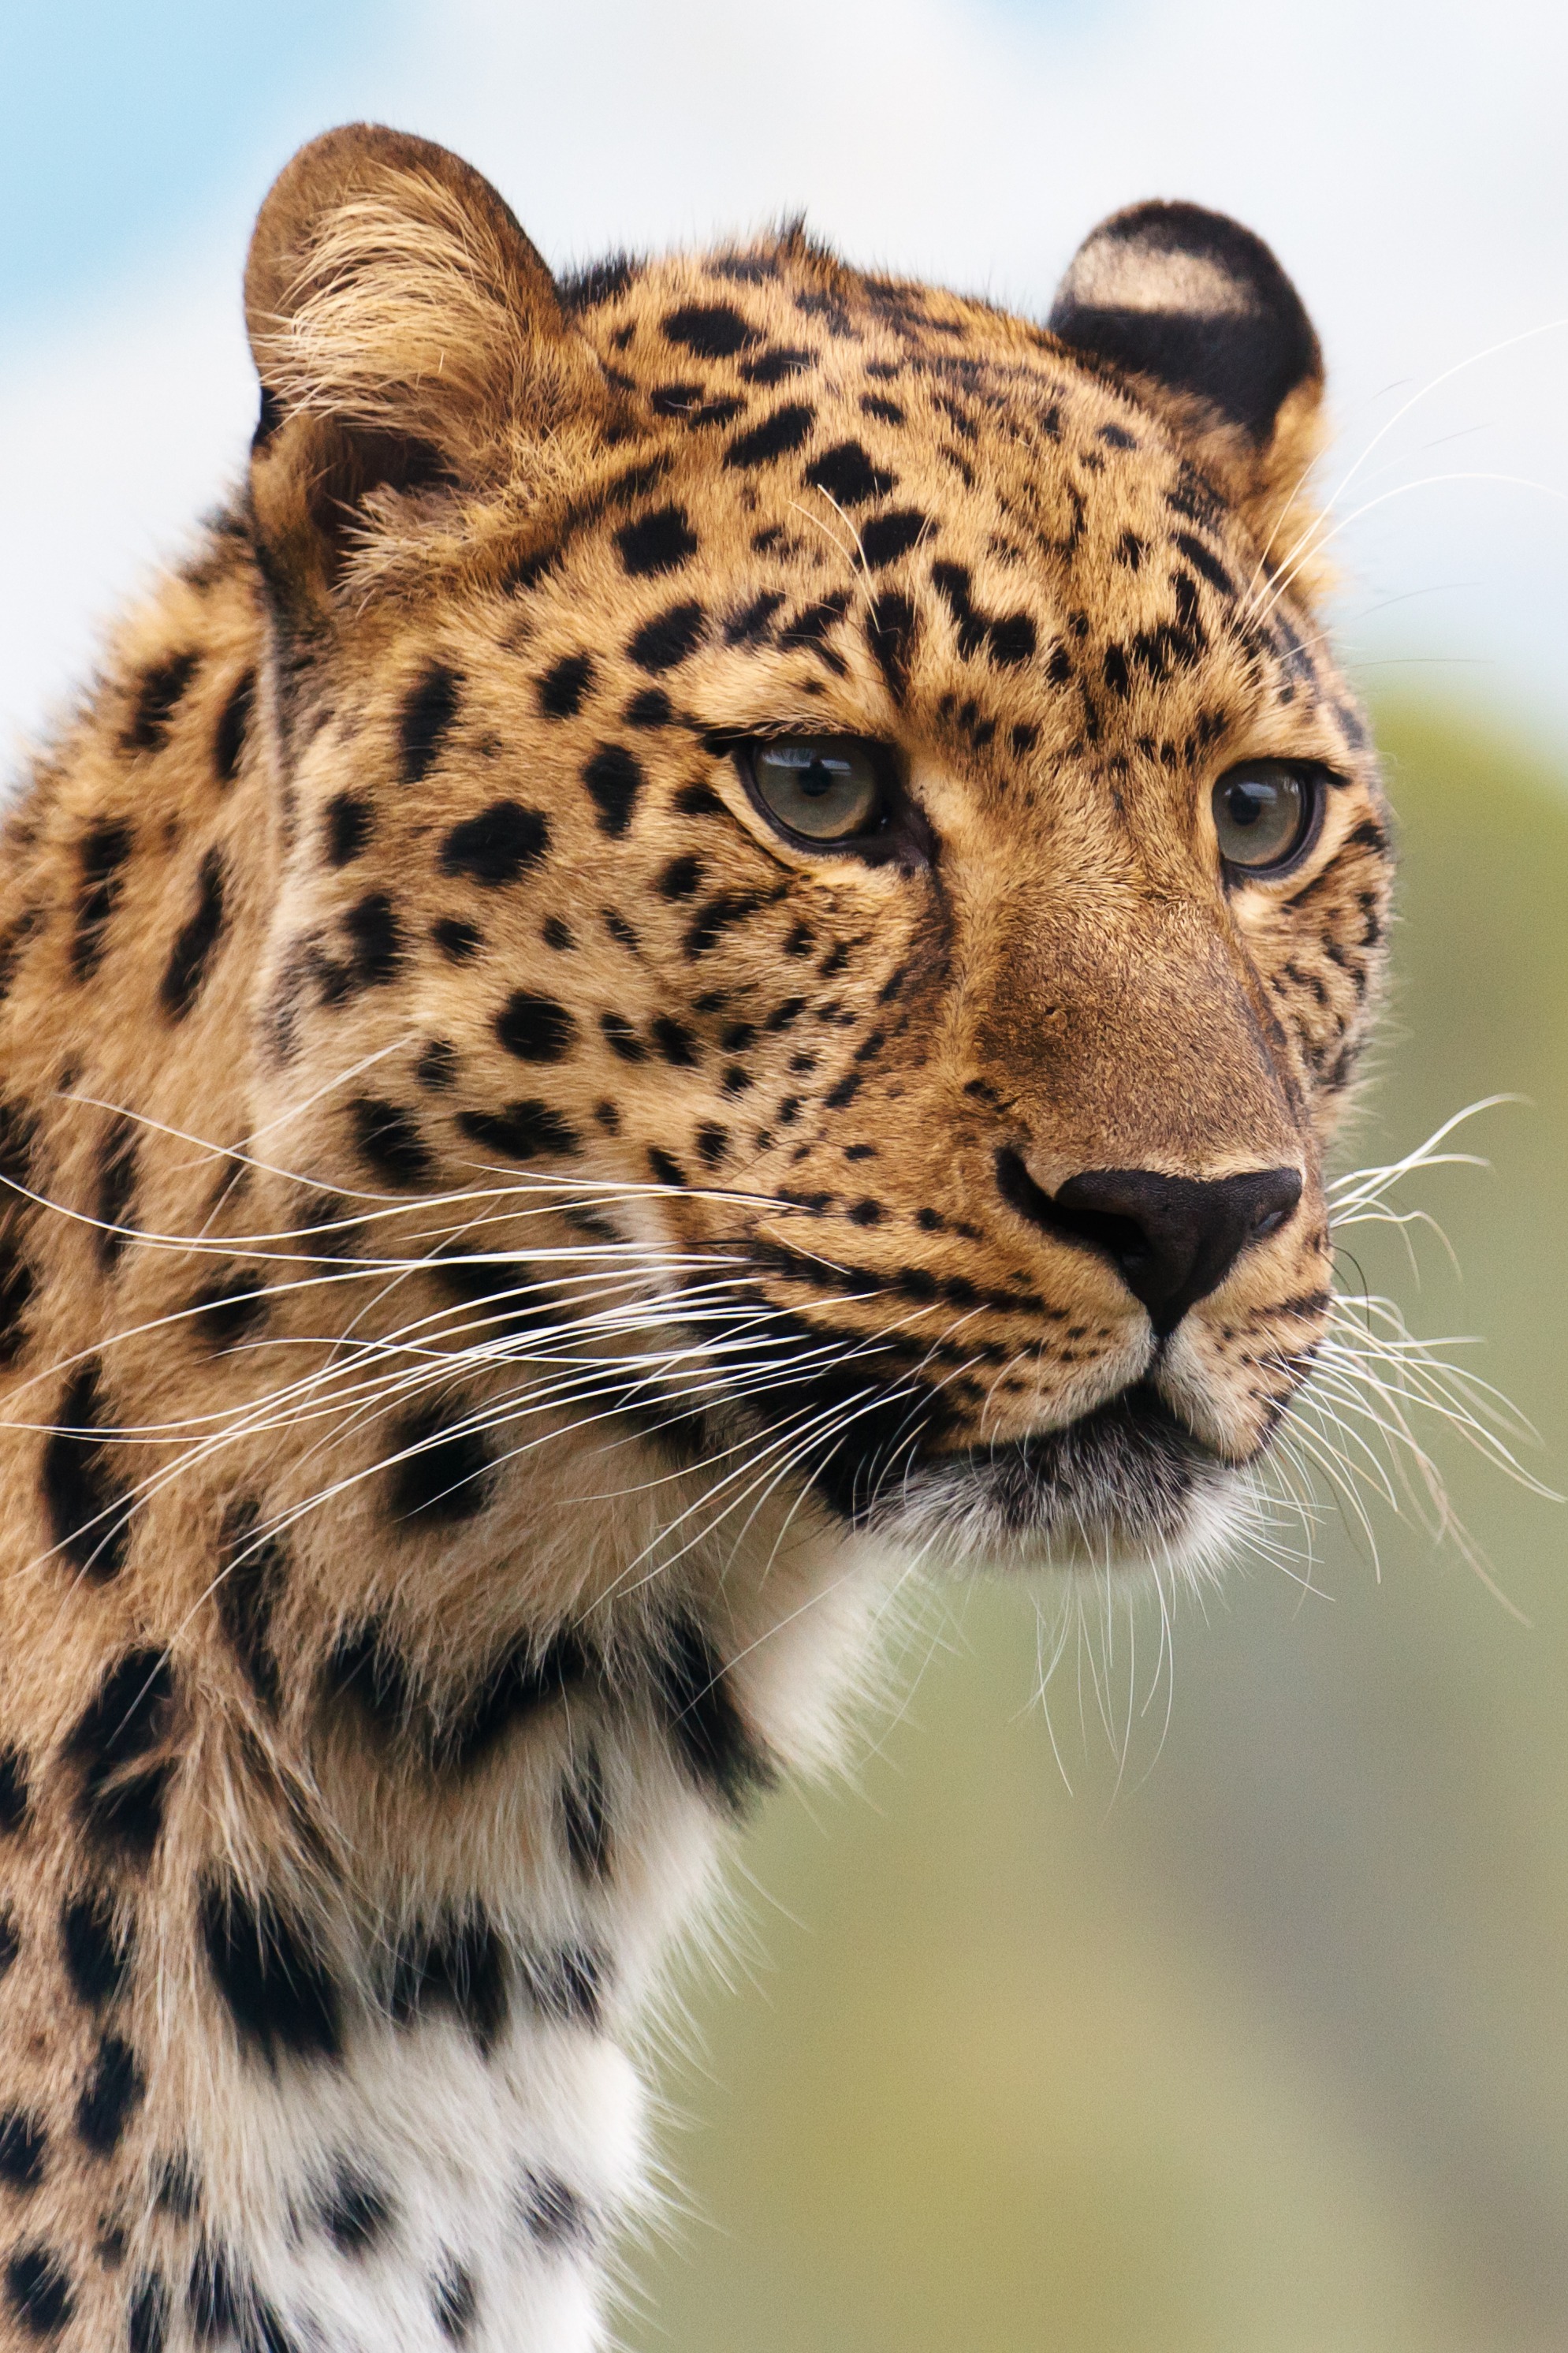
animal, looking, wildlife, wild, portrait, cat, feline, mammal, predator, fauna, leopard, close up, cheetah, eyes, whiskers, snout, vertebrate, big, carnivore, hunter, dangerous, big cats, cat like mammal